National Australia Bank

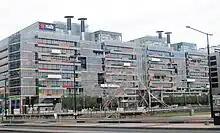
Former headquarters at 800 Bourke Street, Docklands

In May 2015, NAB also confirmed it would demerge its Clydesdale and Yorkshire Bank business in the UK, through an initial public offering. The business was partially floated on the London Stock Exchange and Australian Securities Exchange under a new holding company, The CYBG plc, in February 2016, with the remaining shares distributed to NAB's shareholders.